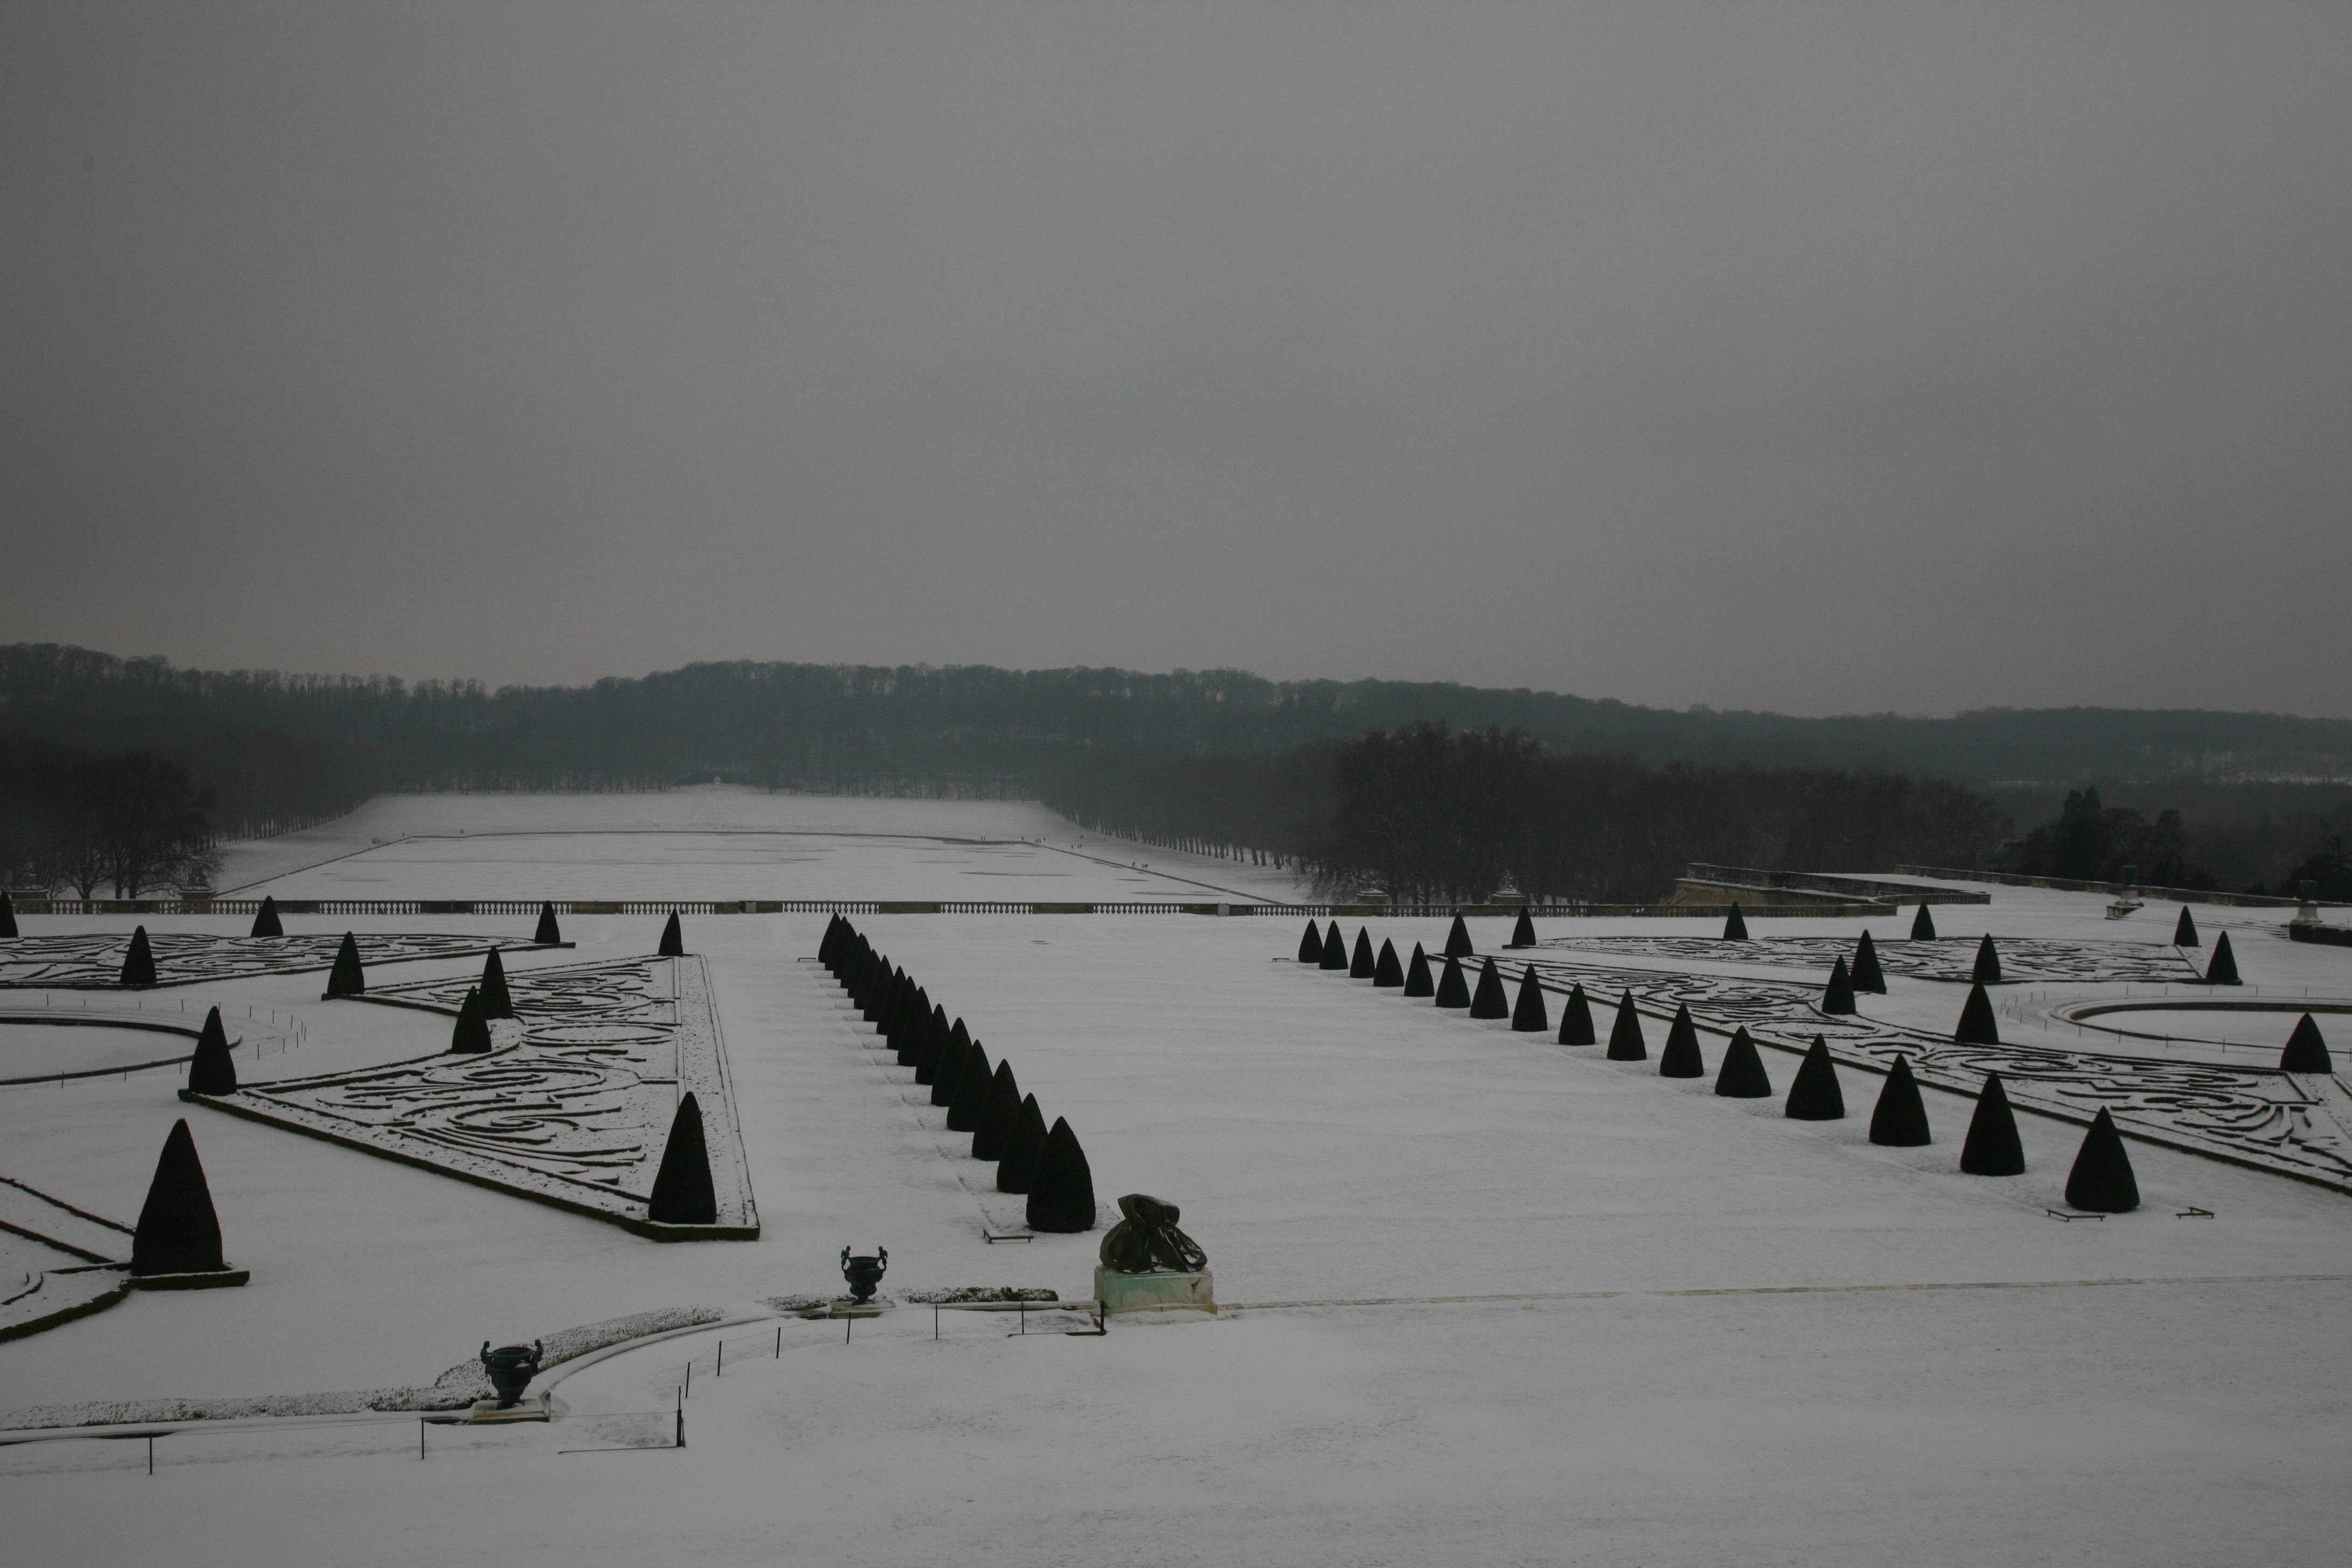
snow, winter, morning, lake, palace, france, ice, weather, season, cool image, neige, neve, palacio, versailles, schnee, schloss, freezing, lanieve, sneeuw, nieg, kastellvanversailles, palaceofversailles, palaciodeversalles, versalles, yvelines, kastell, schlossversailles, chateaudeversailles, atmospheric phenomenon